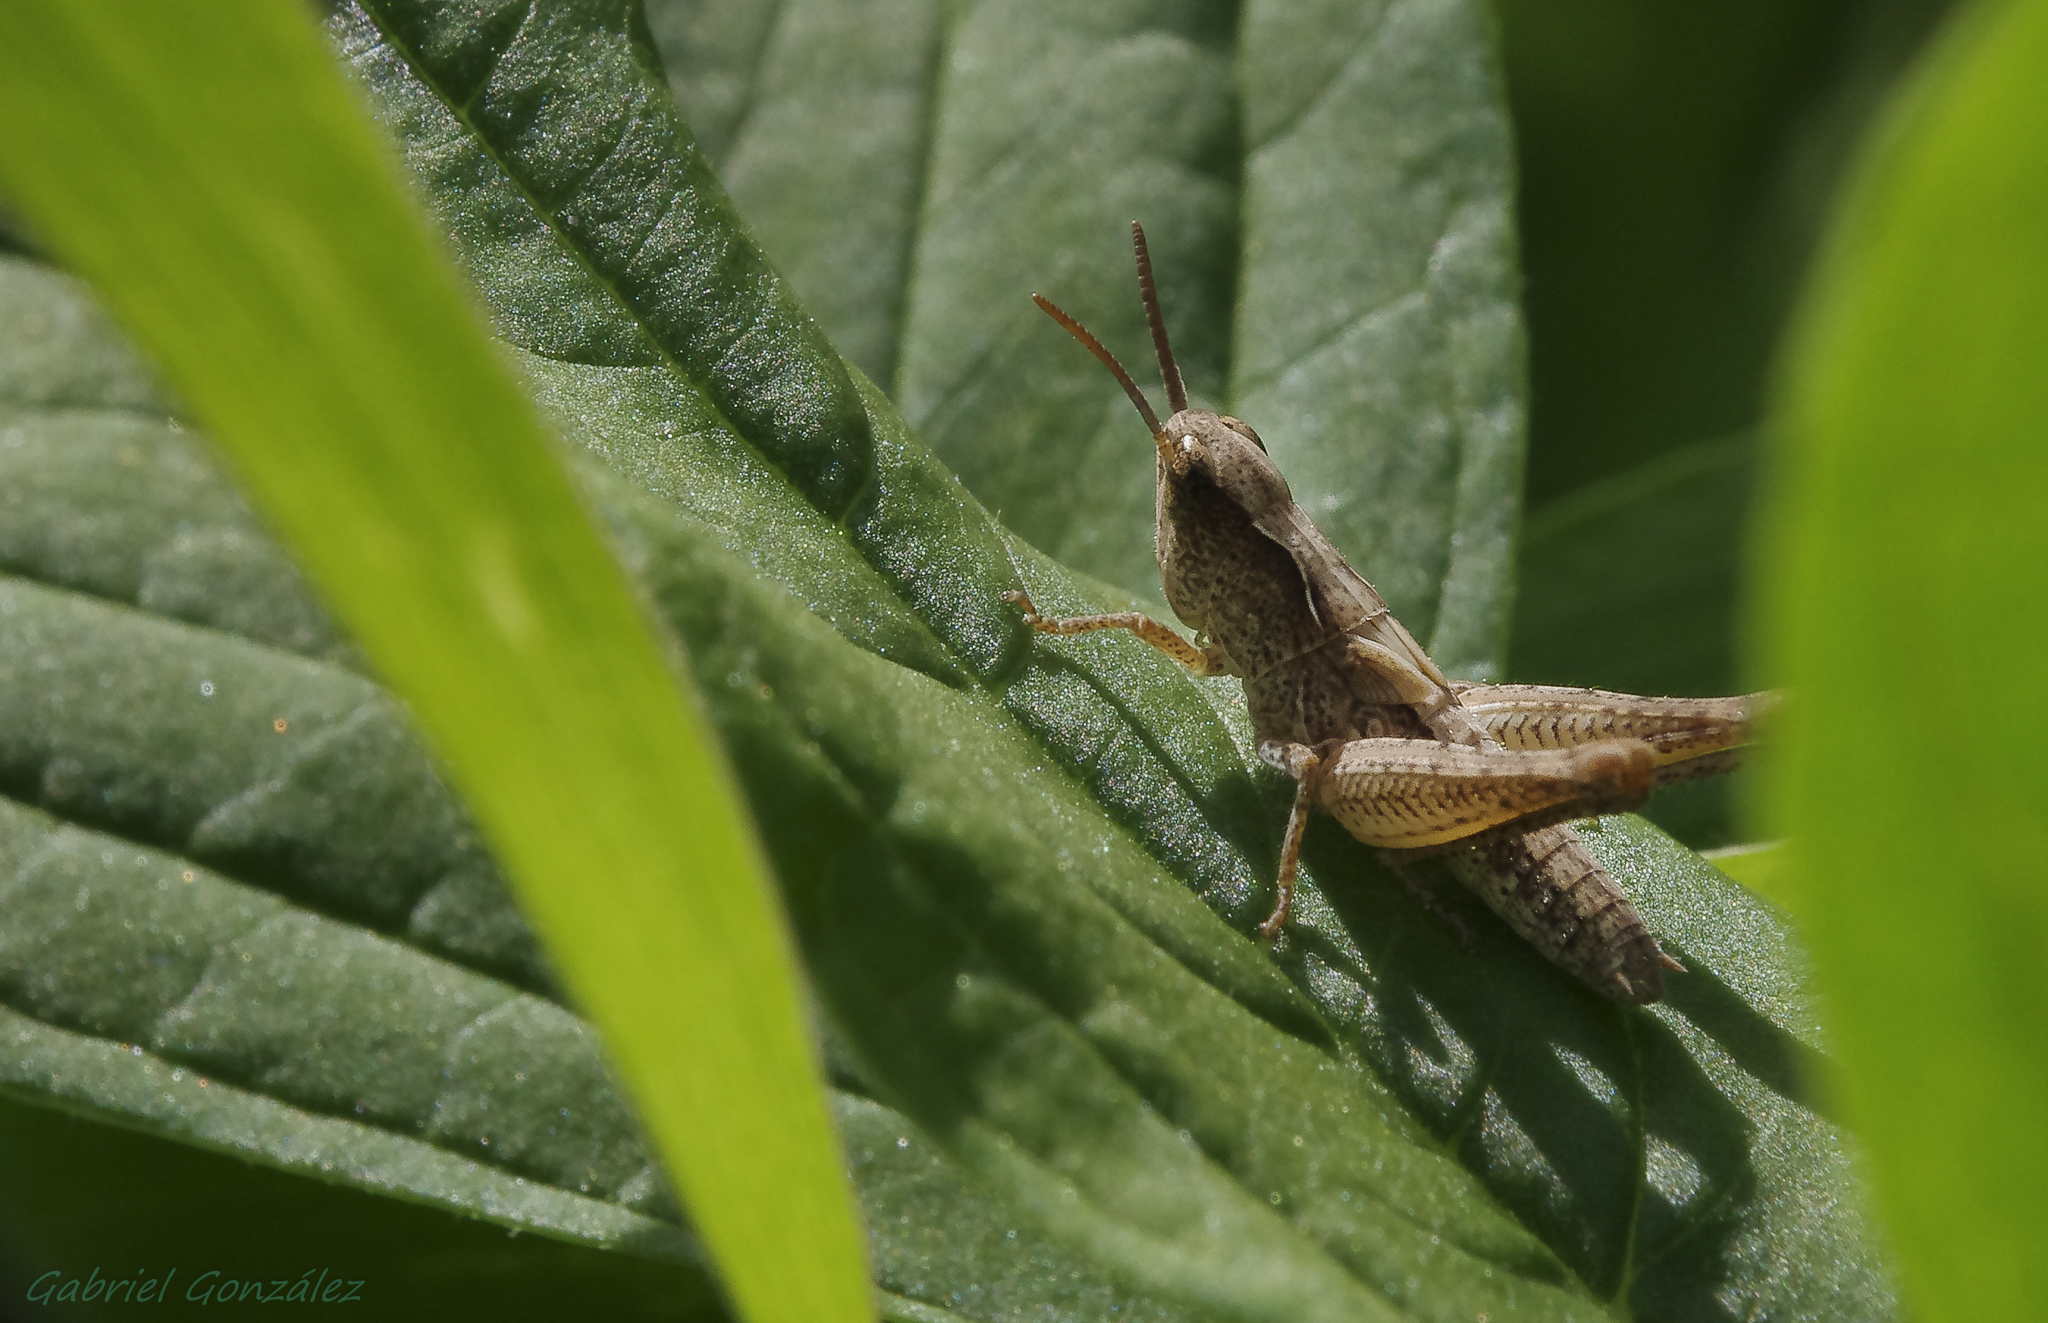
nature, grass, photography, leaf, flower, green, insect, macro, fauna, invertebrate, close up, animals, naturaleza, tamron1750, grasshopper, ggl1, gaby1, xovesphoto, animales, saltamontes, pentaxk5, gphoto, raynox250, macro photography, plant stem, cricket like insect